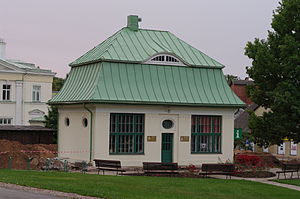
Alūksne
Alūksne er beliggende i Alūksnes distrikt i det nordøstlige Letland og fik byrettigheder i 1920. Byen er beliggende ved Alūksne sø, hvor Alūksne Slot ligger på en ø midt i søen. Før Letlands selvstændighed i 1918 var byen også kendt på sit tyske navn Marienburg.